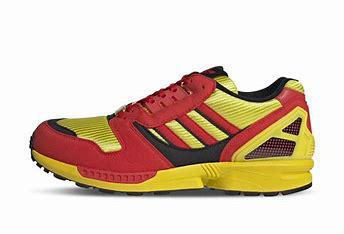
Brand: Adidas
Model: ZX 8000